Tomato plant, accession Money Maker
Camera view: tilt-top (135 deg); turntable rotation: 120 degrees
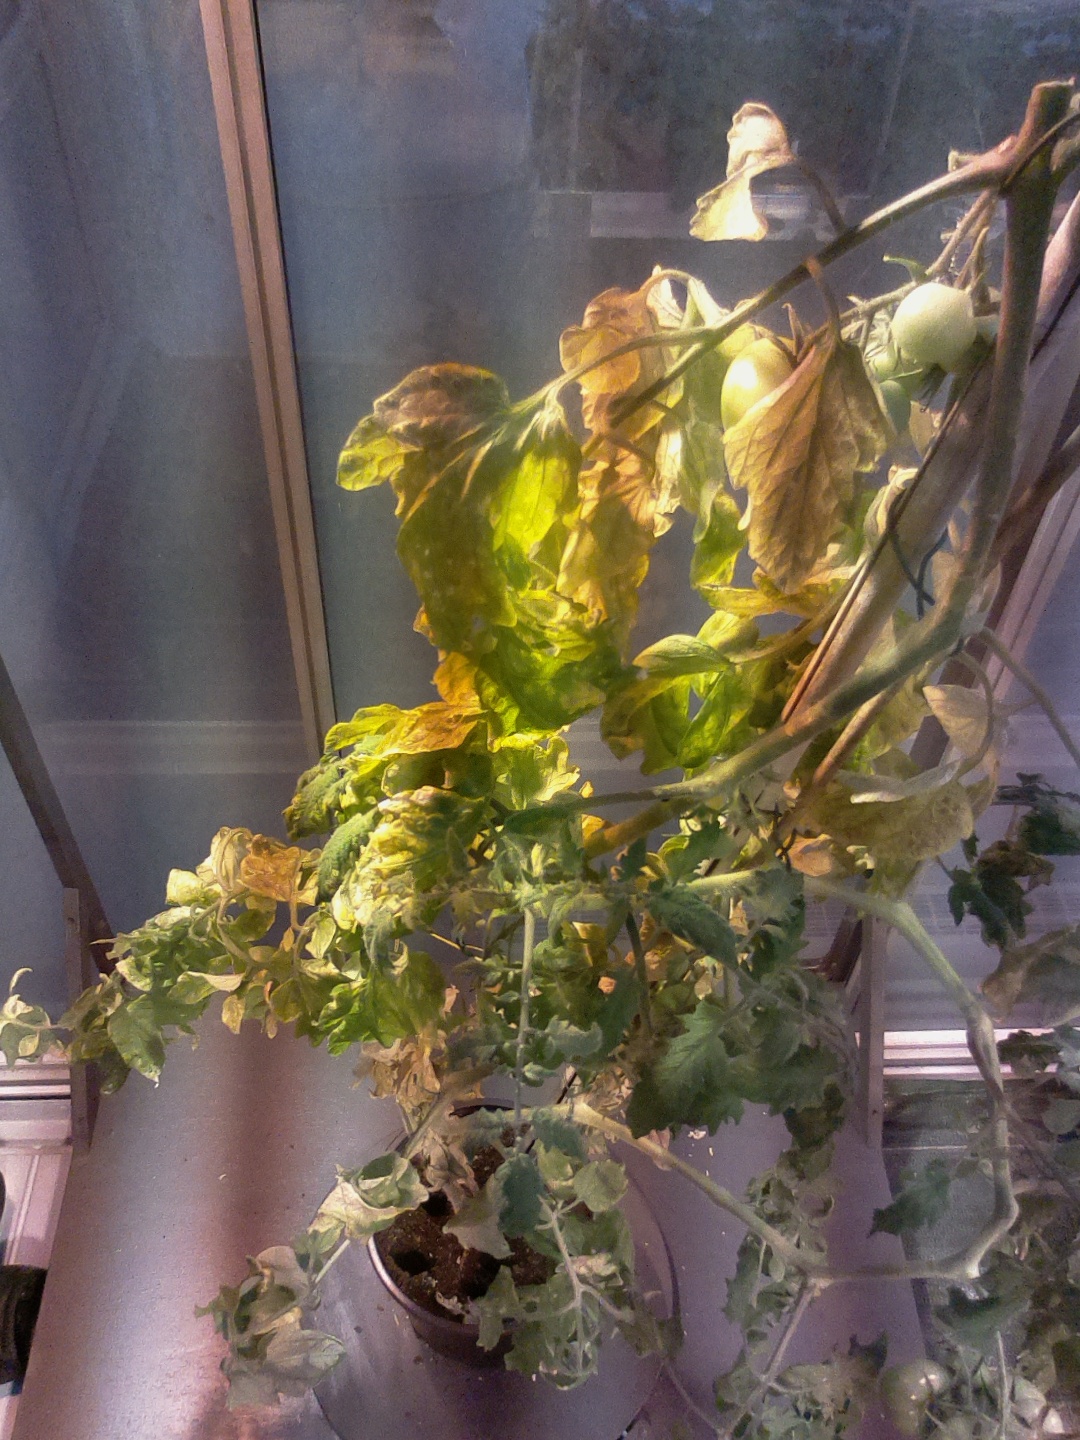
BBCH growth stage 79: 90% -100% of final fruit size